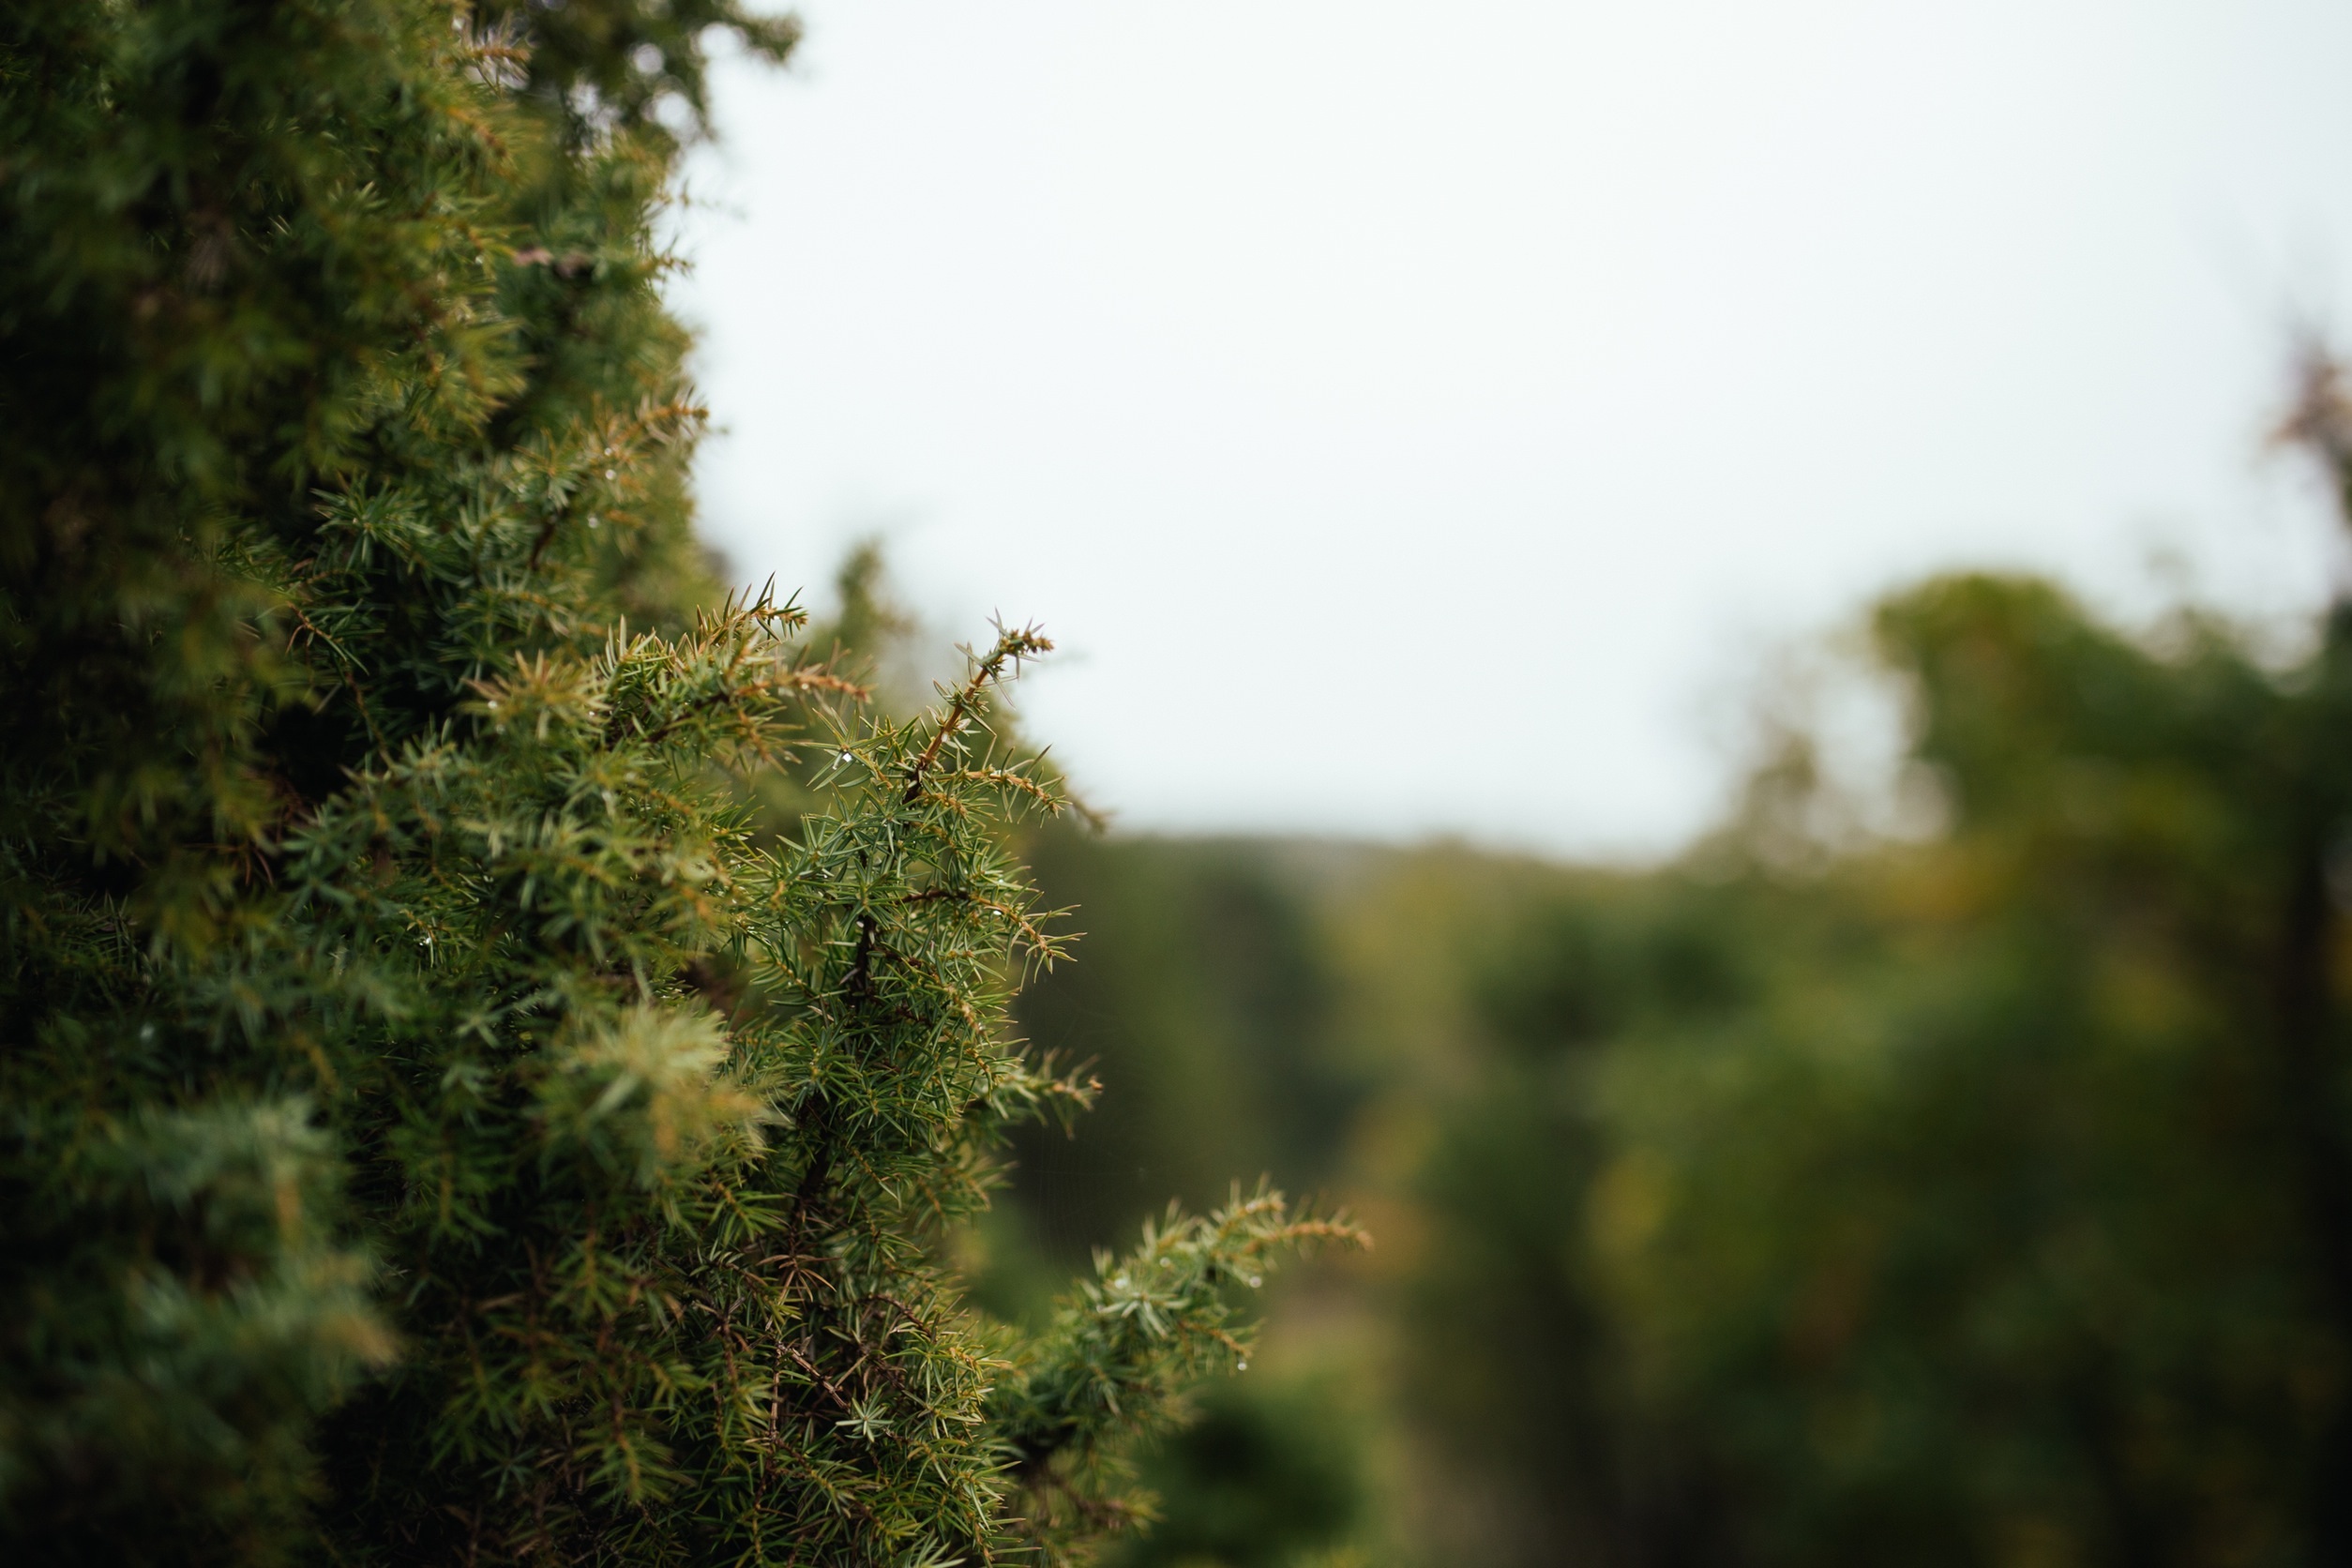
landscape, tree, water, nature, forest, grass, outdoor, branch, plant, sky, field, meadow, sunlight, morning, leaf, hill, flower, summer, environment, spring, green, jungle, autumn, park, environmental, agriculture, garden, flora, ecology, branches, woodland, habitat, rural area, natural environment, atmospheric phenomenon, woody plant